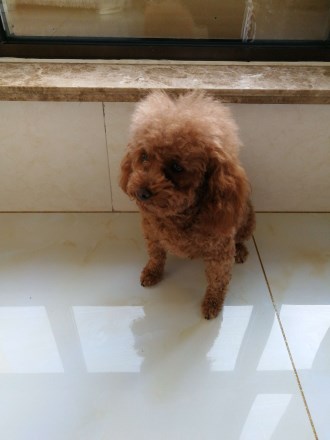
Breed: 7449-n000128-teddy